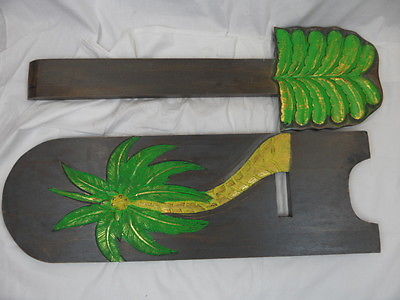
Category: chair